Michigan Central Railroad

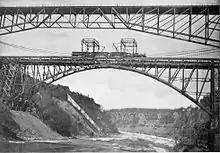
The Niagara Cantilever Bridge (1892)

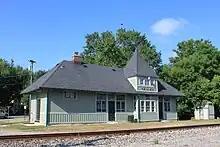
Michigan Central Railroad Dexter Depot

Control of Canada Southern passed from MCR to NYC, then Penn Central, then Conrail. In 1985, the Canada Southern was sold to two companies, the Canadian National Railway and the Canadian Pacific Railway.